Sky position (RA, Dec in degrees): 162.64, 18.185
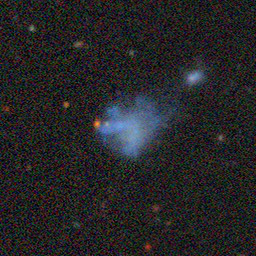
Galaxy morphology: Disturbed Galaxies